Environmental racism

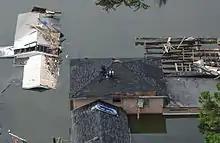
People on the roofs of their houses avoiding the flood after Hurricane Katrina

From 1956 to 2006, up to 1.5 million tons of oil were spilled in the Niger Delta, (50 times the volume spilled in the Exxon Valdez disaster). Indigenous people in the region have suffered the loss of their livelihoods as a result of these environmental issues, and they have received no benefits in return for enormous oil revenues extracted from their lands. Environmental conflicts have exacerbated ongoing conflict in the Niger Delta.